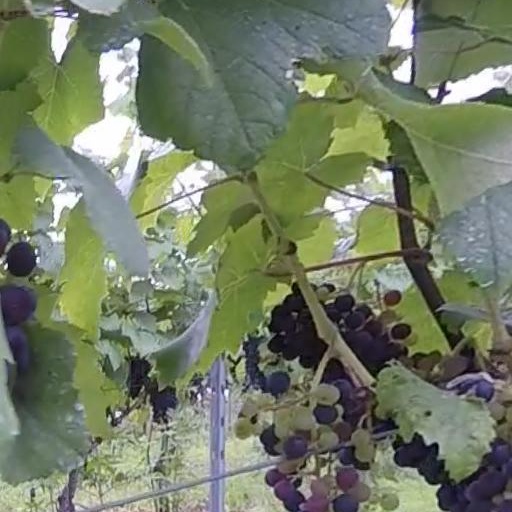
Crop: grape